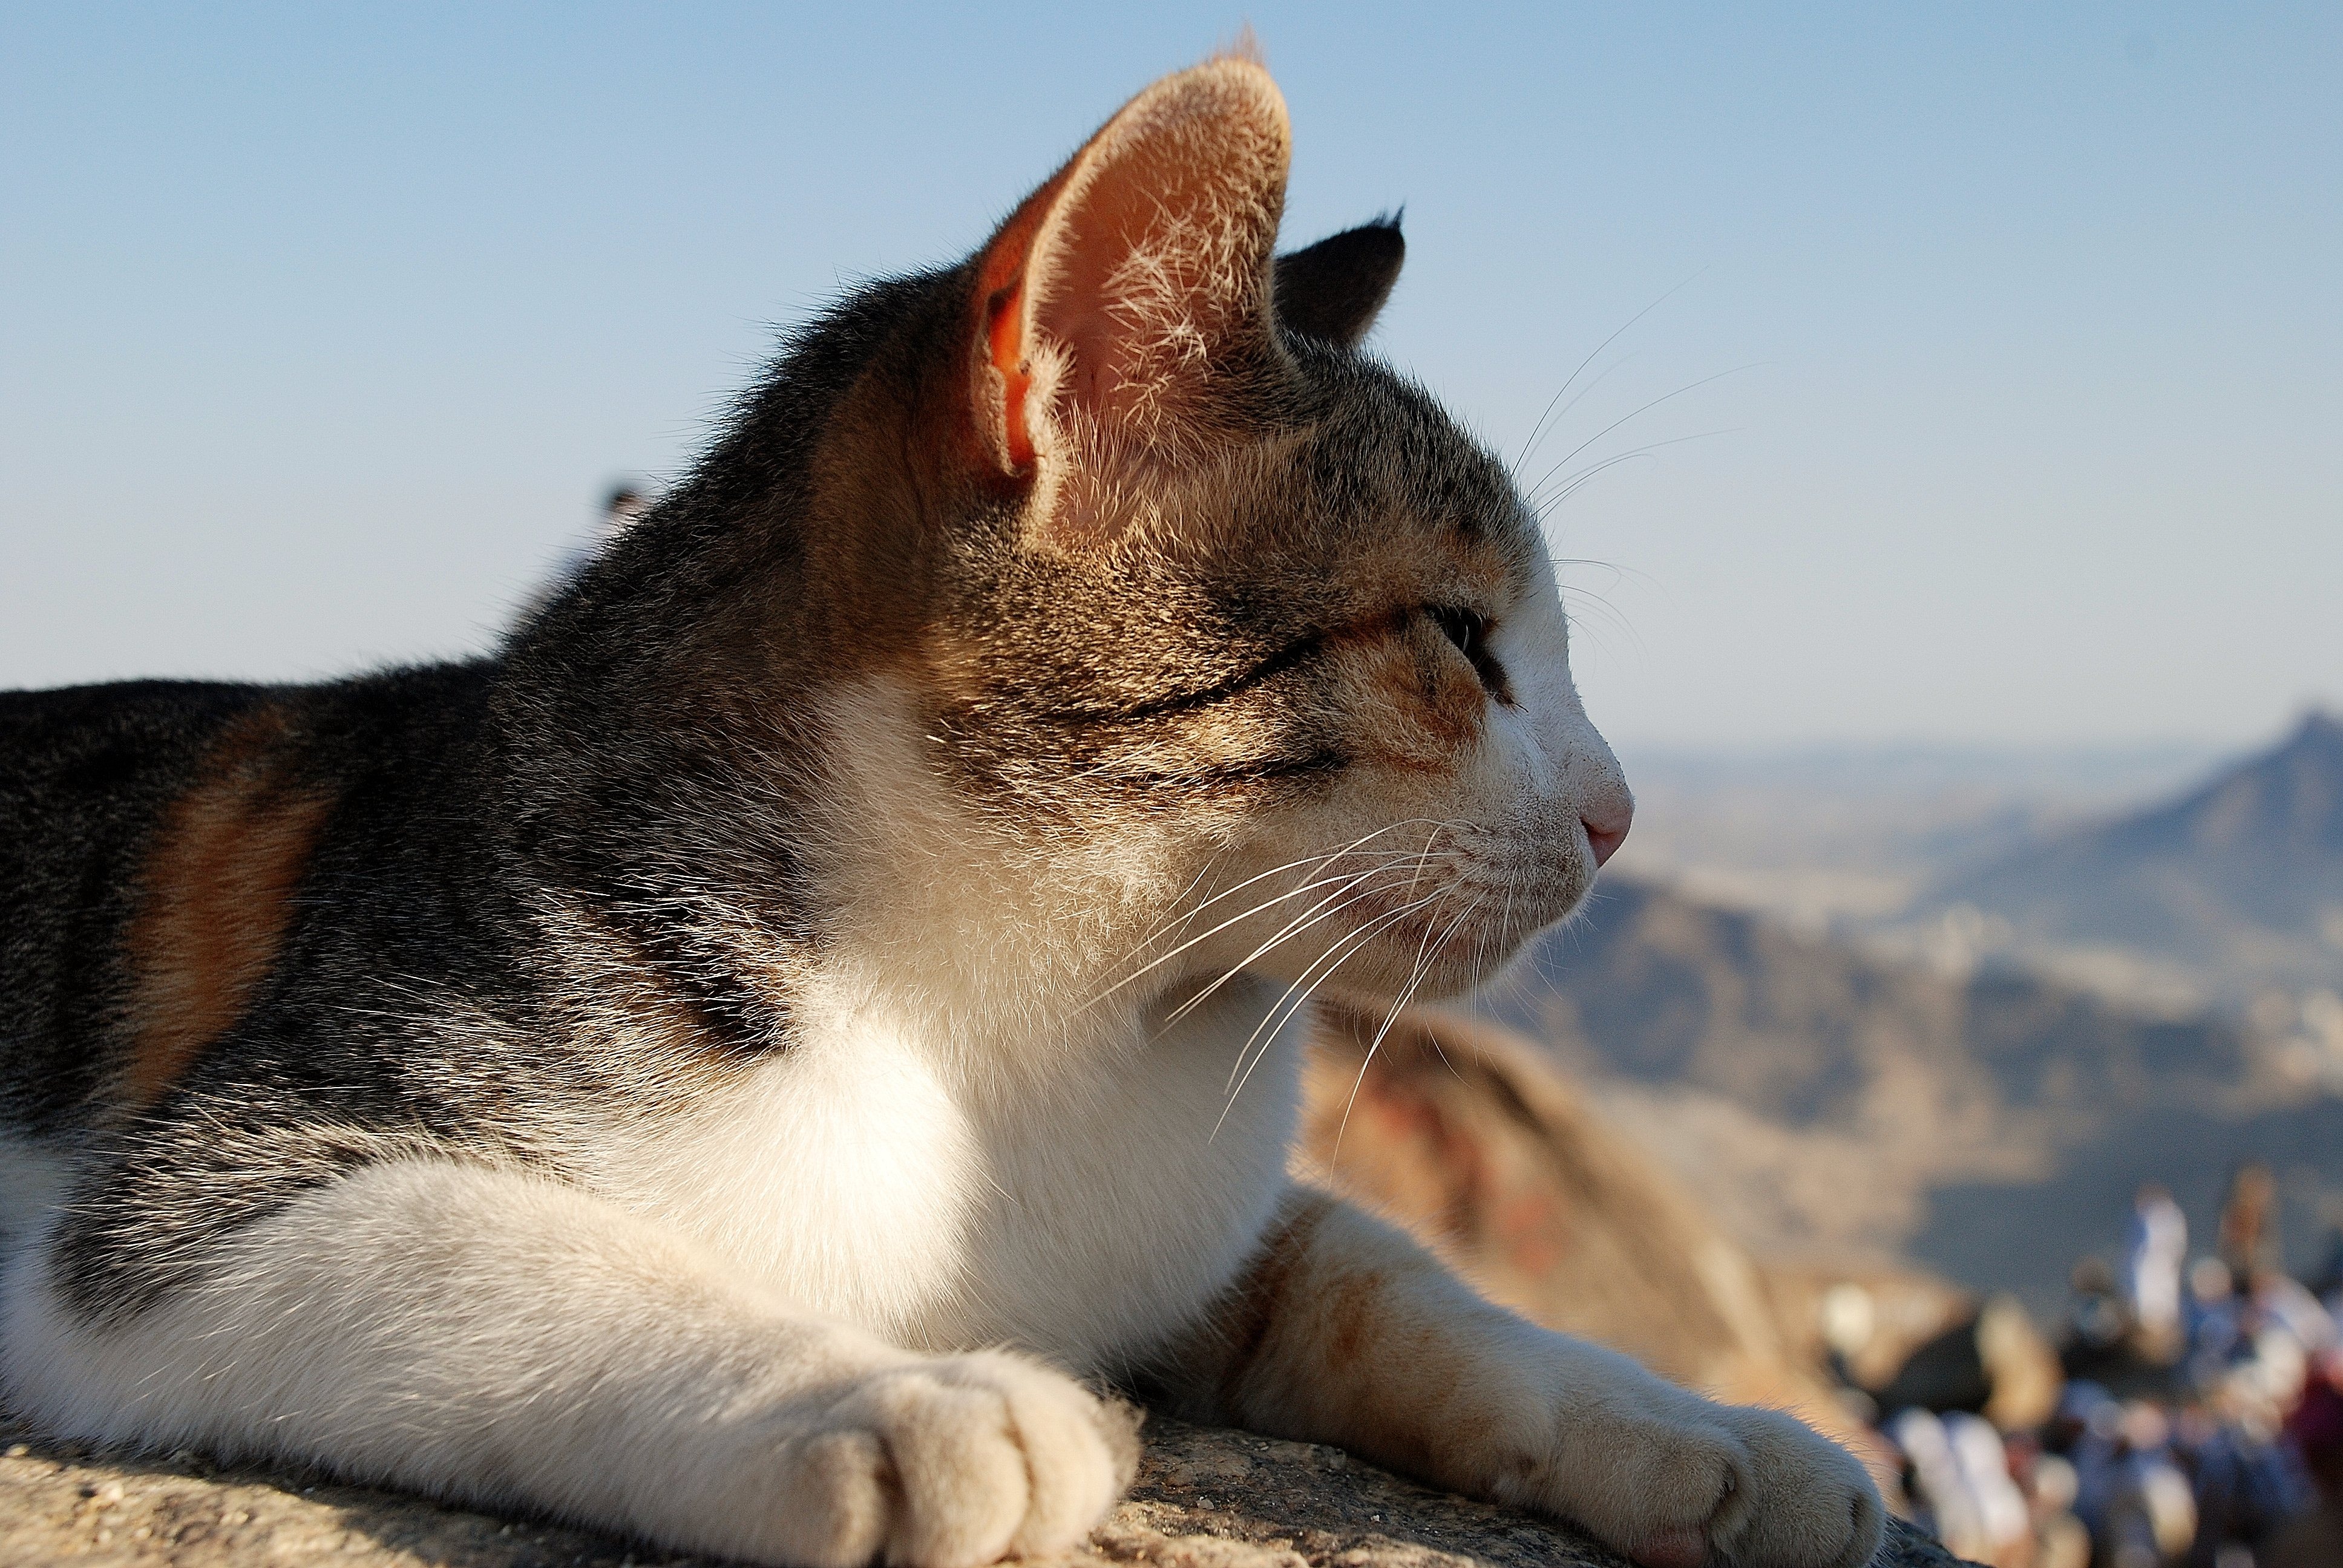
animal, kitten, cat, mammal, fauna, yawn, close up, nose, whiskers, animals, vertebrate, cat face, cat's eyes, tabby cat, cat nose, small to medium sized cats, cat like mammal